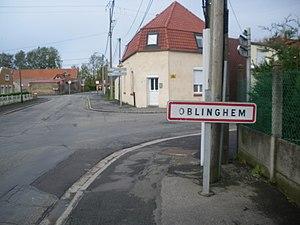
Panneau d'entrée d'Oblinghem, vu depuis Vendin-les-Béthune.
Oblinghem est une commune française située dans le département du Pas-de-Calais en région Hauts-de-France.